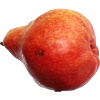
Label: red_pear